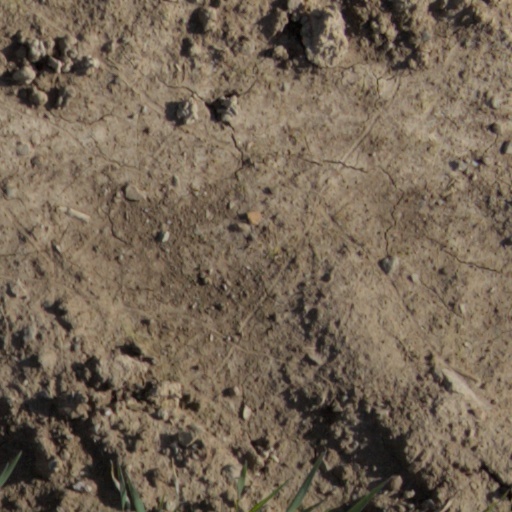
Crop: wheat